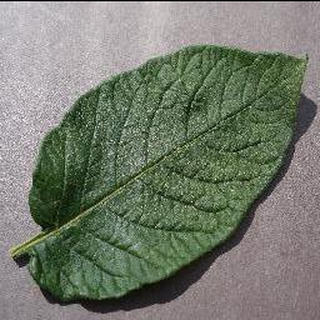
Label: healthy_potato